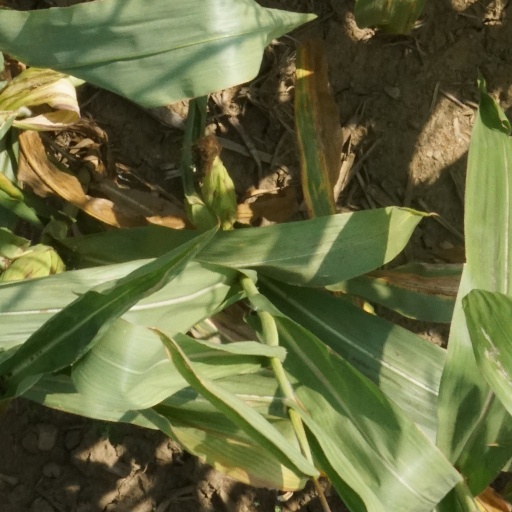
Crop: maize; corn